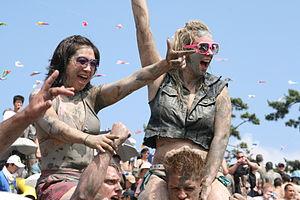
La Fête de la boue de Boryeong, en Corée du Sud, est un festival annuel se tenant chaque été, à la fin du mois de juillet.